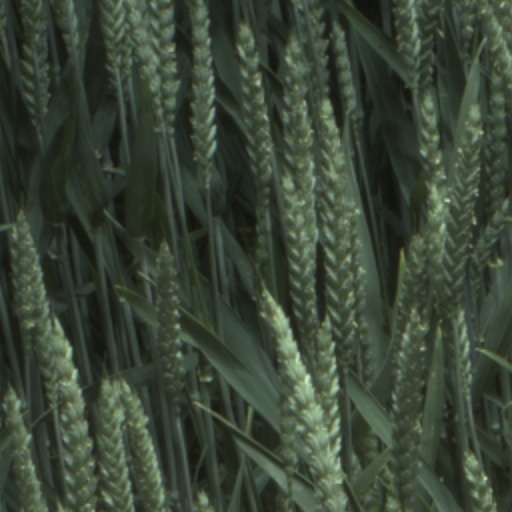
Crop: wheat